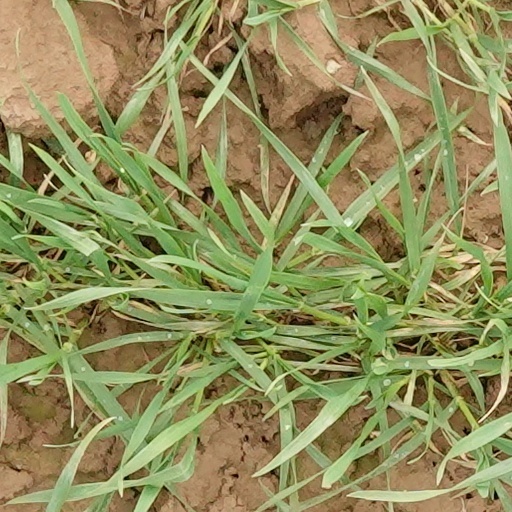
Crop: wheat